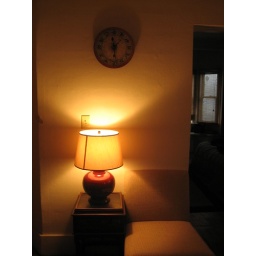
clock above the lamp and chair